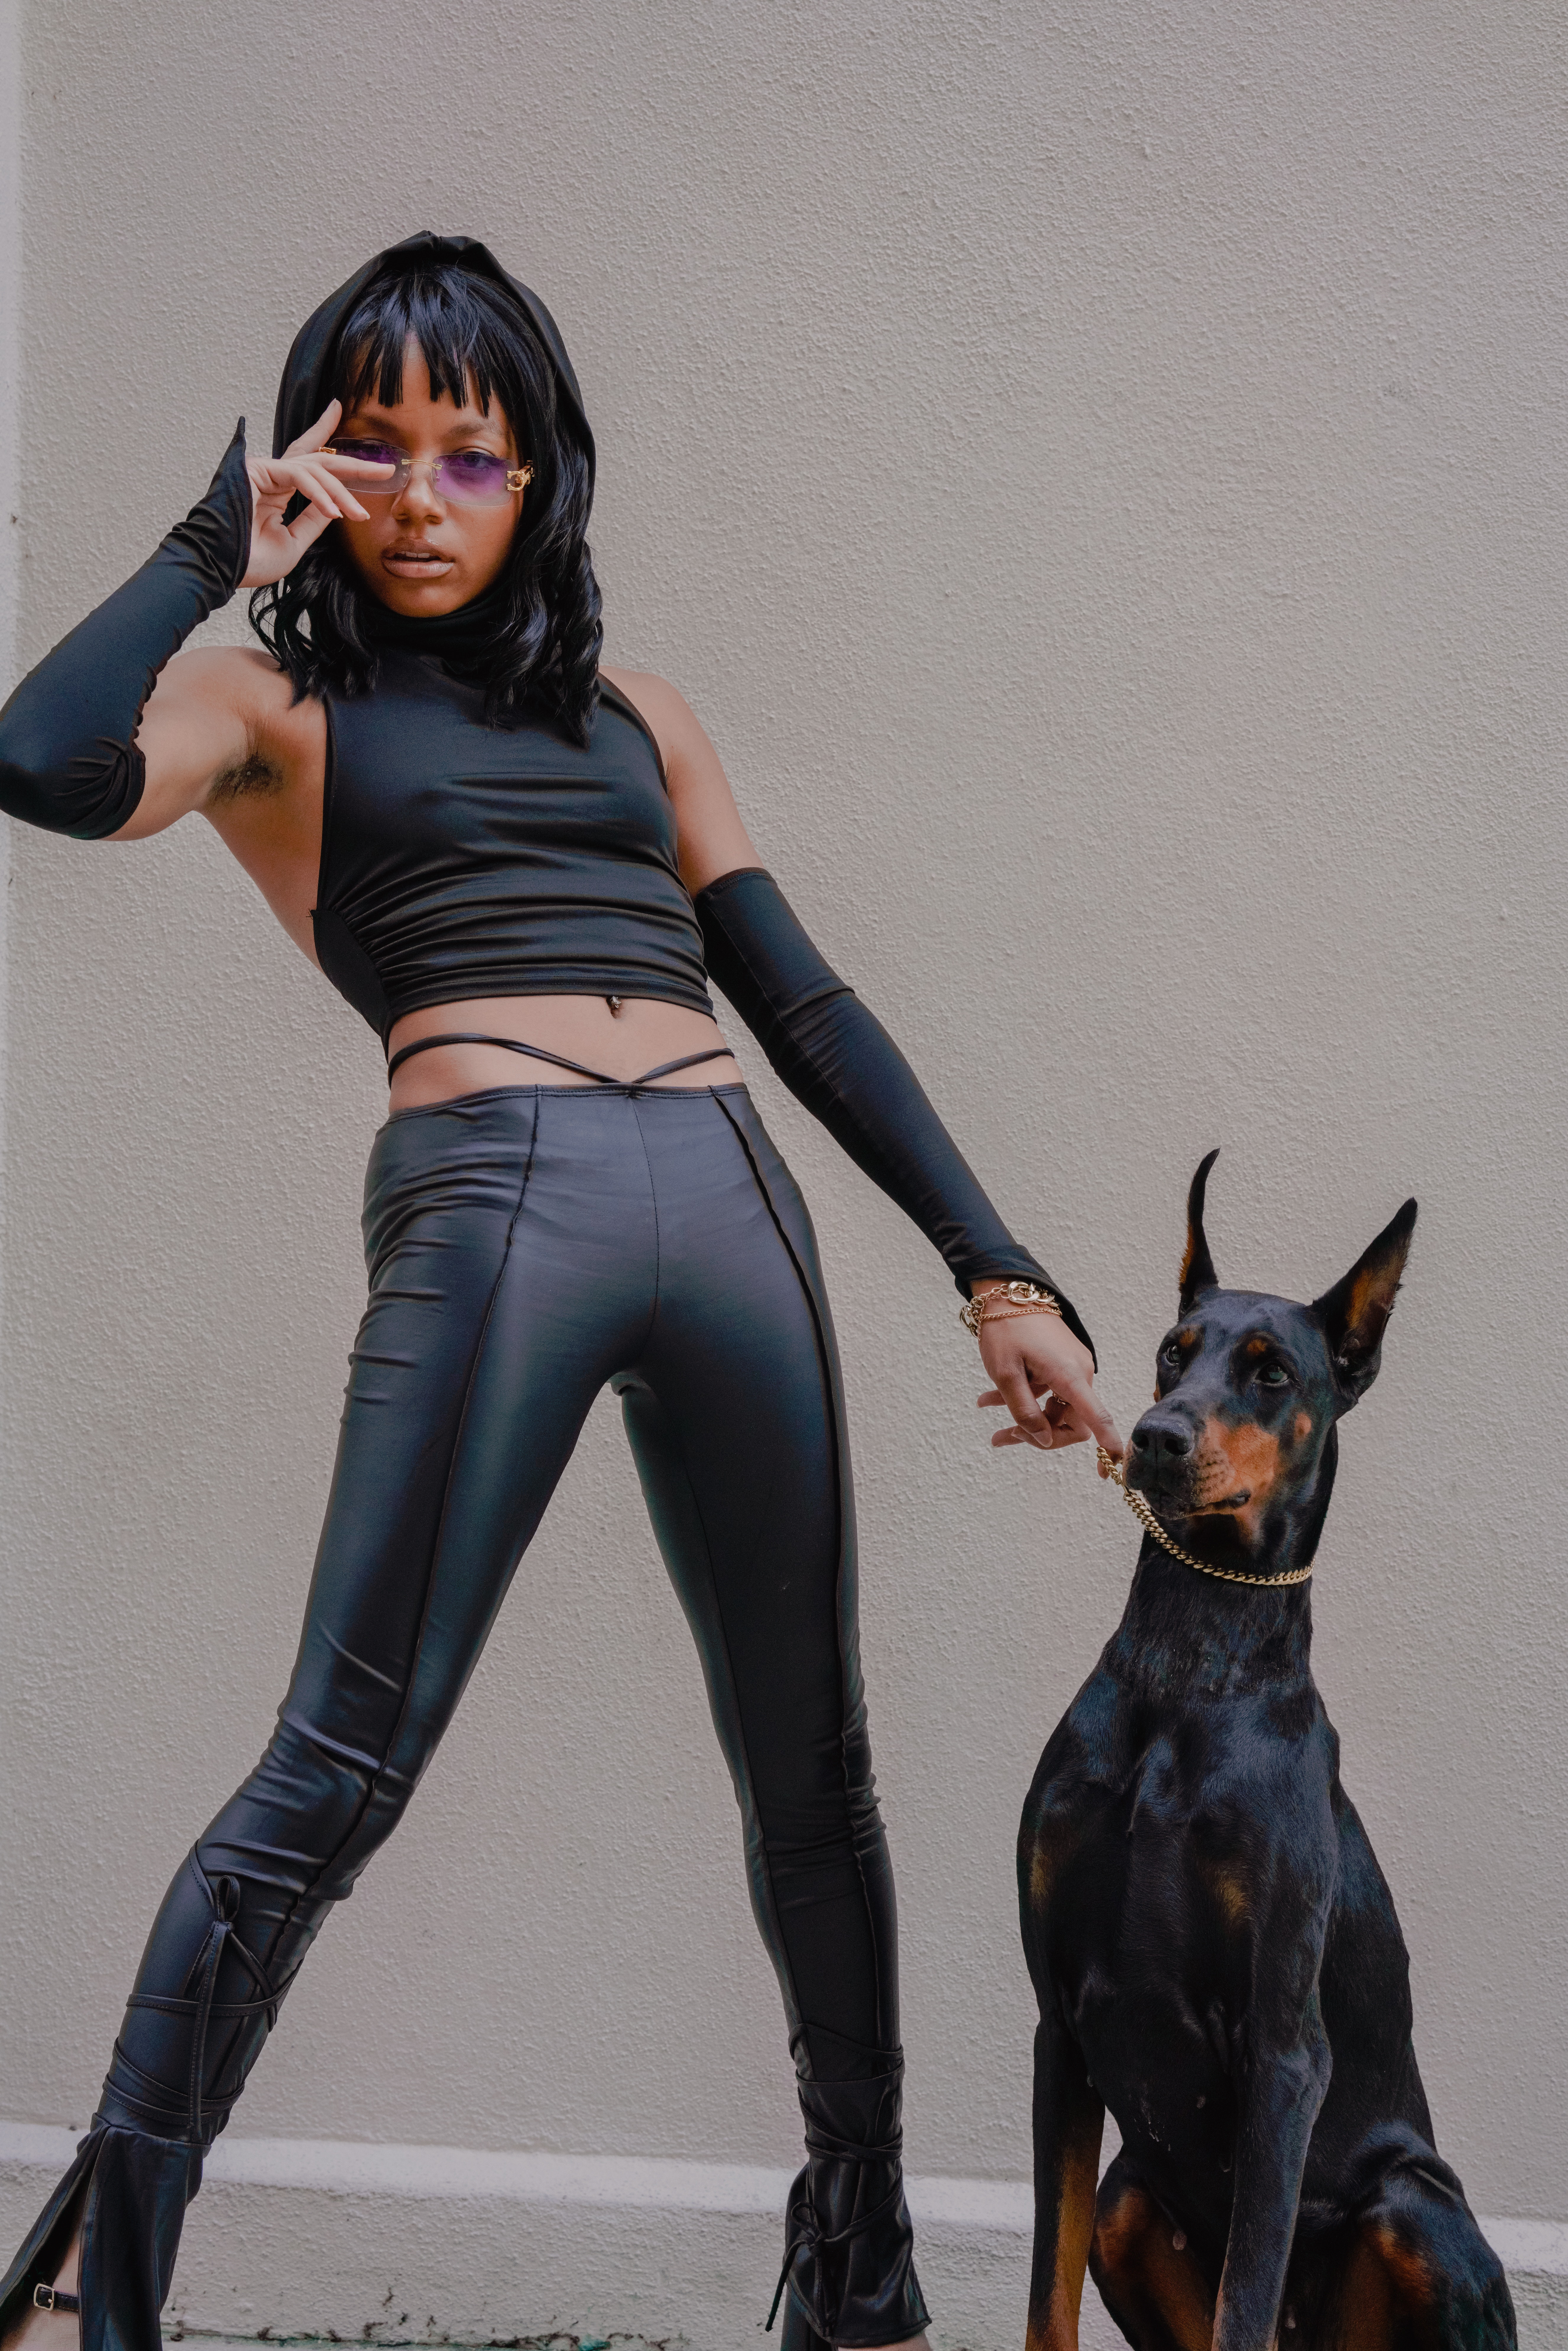
woman, dog, sleeve, carnivore, flash photography, thigh, fawn, waist, companion dog, spandex, latex clothing, electric blue, knee, sportswear, dog breed, fashion design, toy dog, eyewear, human leg, fictional character, personal protective equipment, denim, belt, boot, costume, pinscher, guard dog, fashion model, fun, working dog, leather, hunting dog, non sporting group, canidae